Jacob Theodor Klein

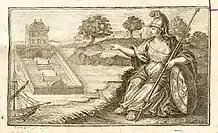
An illustration of Klein's botanical garden by Johann Mentzel (1750), featured on the title page of Klein's "Historiae Avium Prodromus"

Using his position as secretary of Danzig and with the help of other scholars, Klein set up a botanical garden in 1718, which was one of, if not the largest of its time. The garden was expanded to include live animals, zoological, fossil and amber collections, the shell collection of the mayor of Amsterdam Nicolaus Witsen, as well as a greenhouse which he used for experimentation with exotic plants including coffee trees which he tried to introduce. The collection became known as the Museum Kleinianum. It was sold to Margrave Friedrich of Brandenburg-Kulmbach in 1740. After the Margrave's death in 1763, the collection was donated to the Friedrich-Alexander Universität Erlangen-Nürnberg (FAU). It was praised by prominent Swiss mathematician Johann Bernoulli, who visited the museum in 1777 or 1778.